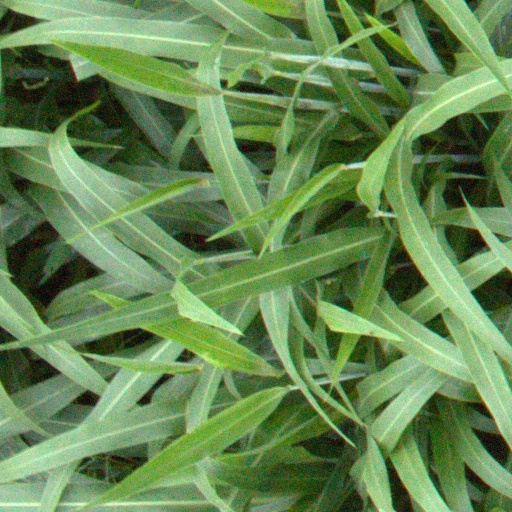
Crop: sorghum